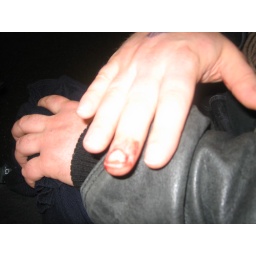
He cut it on the bathroom door in Asterisk